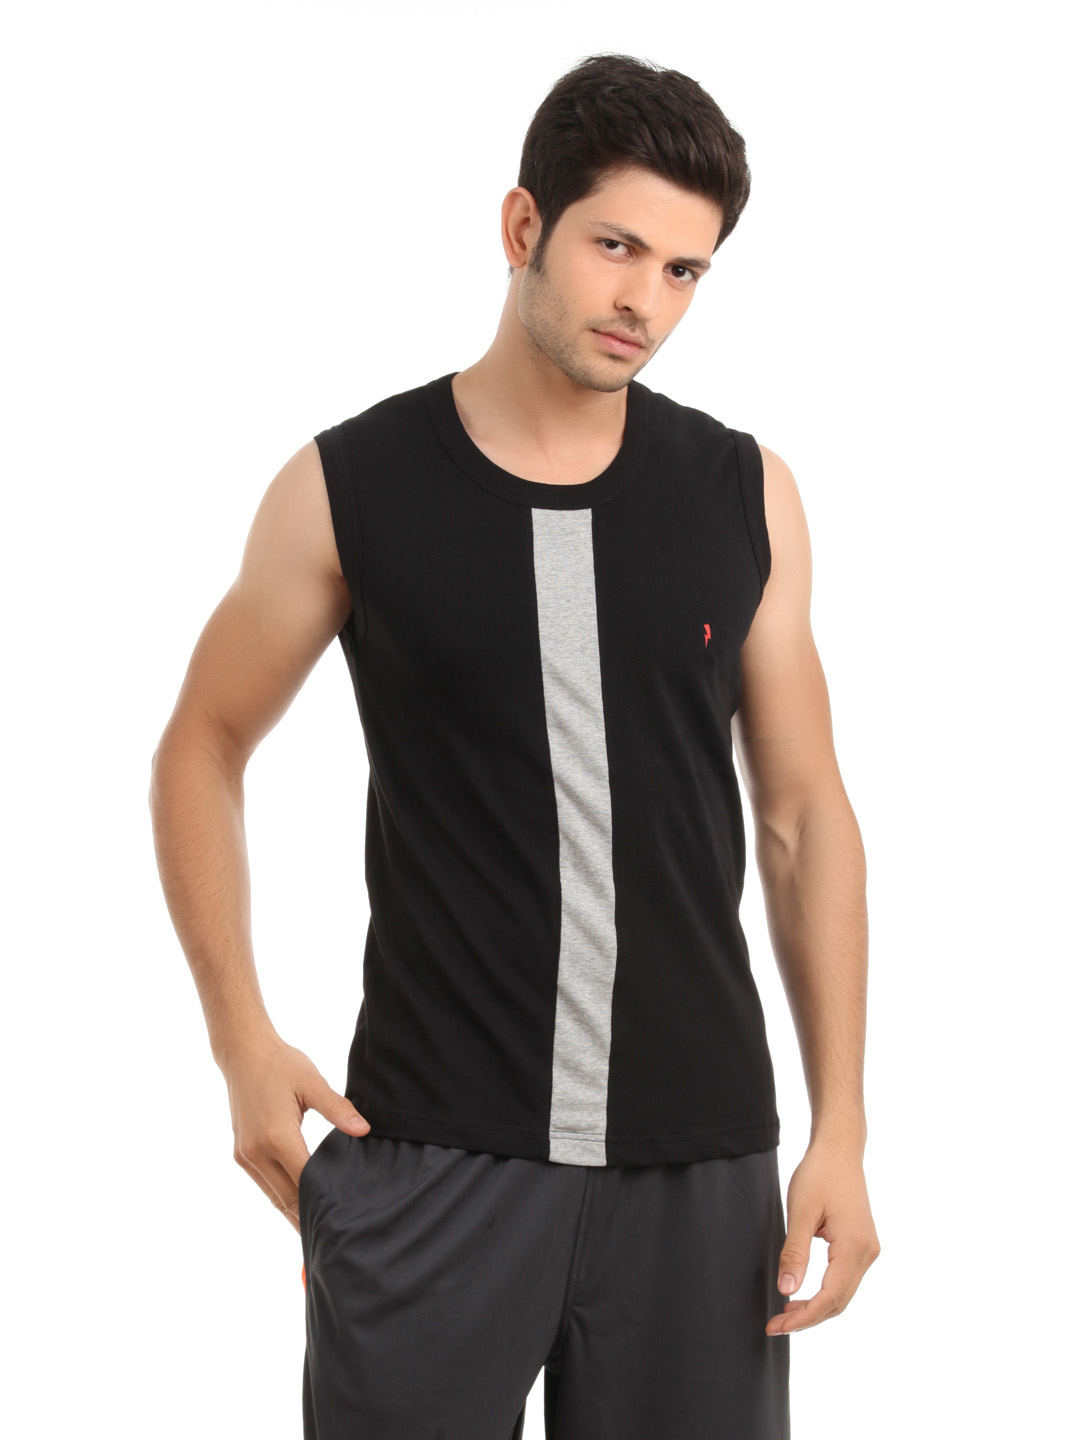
Parx Men Black Innerwear Vests
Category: Apparel / Innerwear / Innerwear Vests
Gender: Men
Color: Black
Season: Summer 2016
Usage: Casual